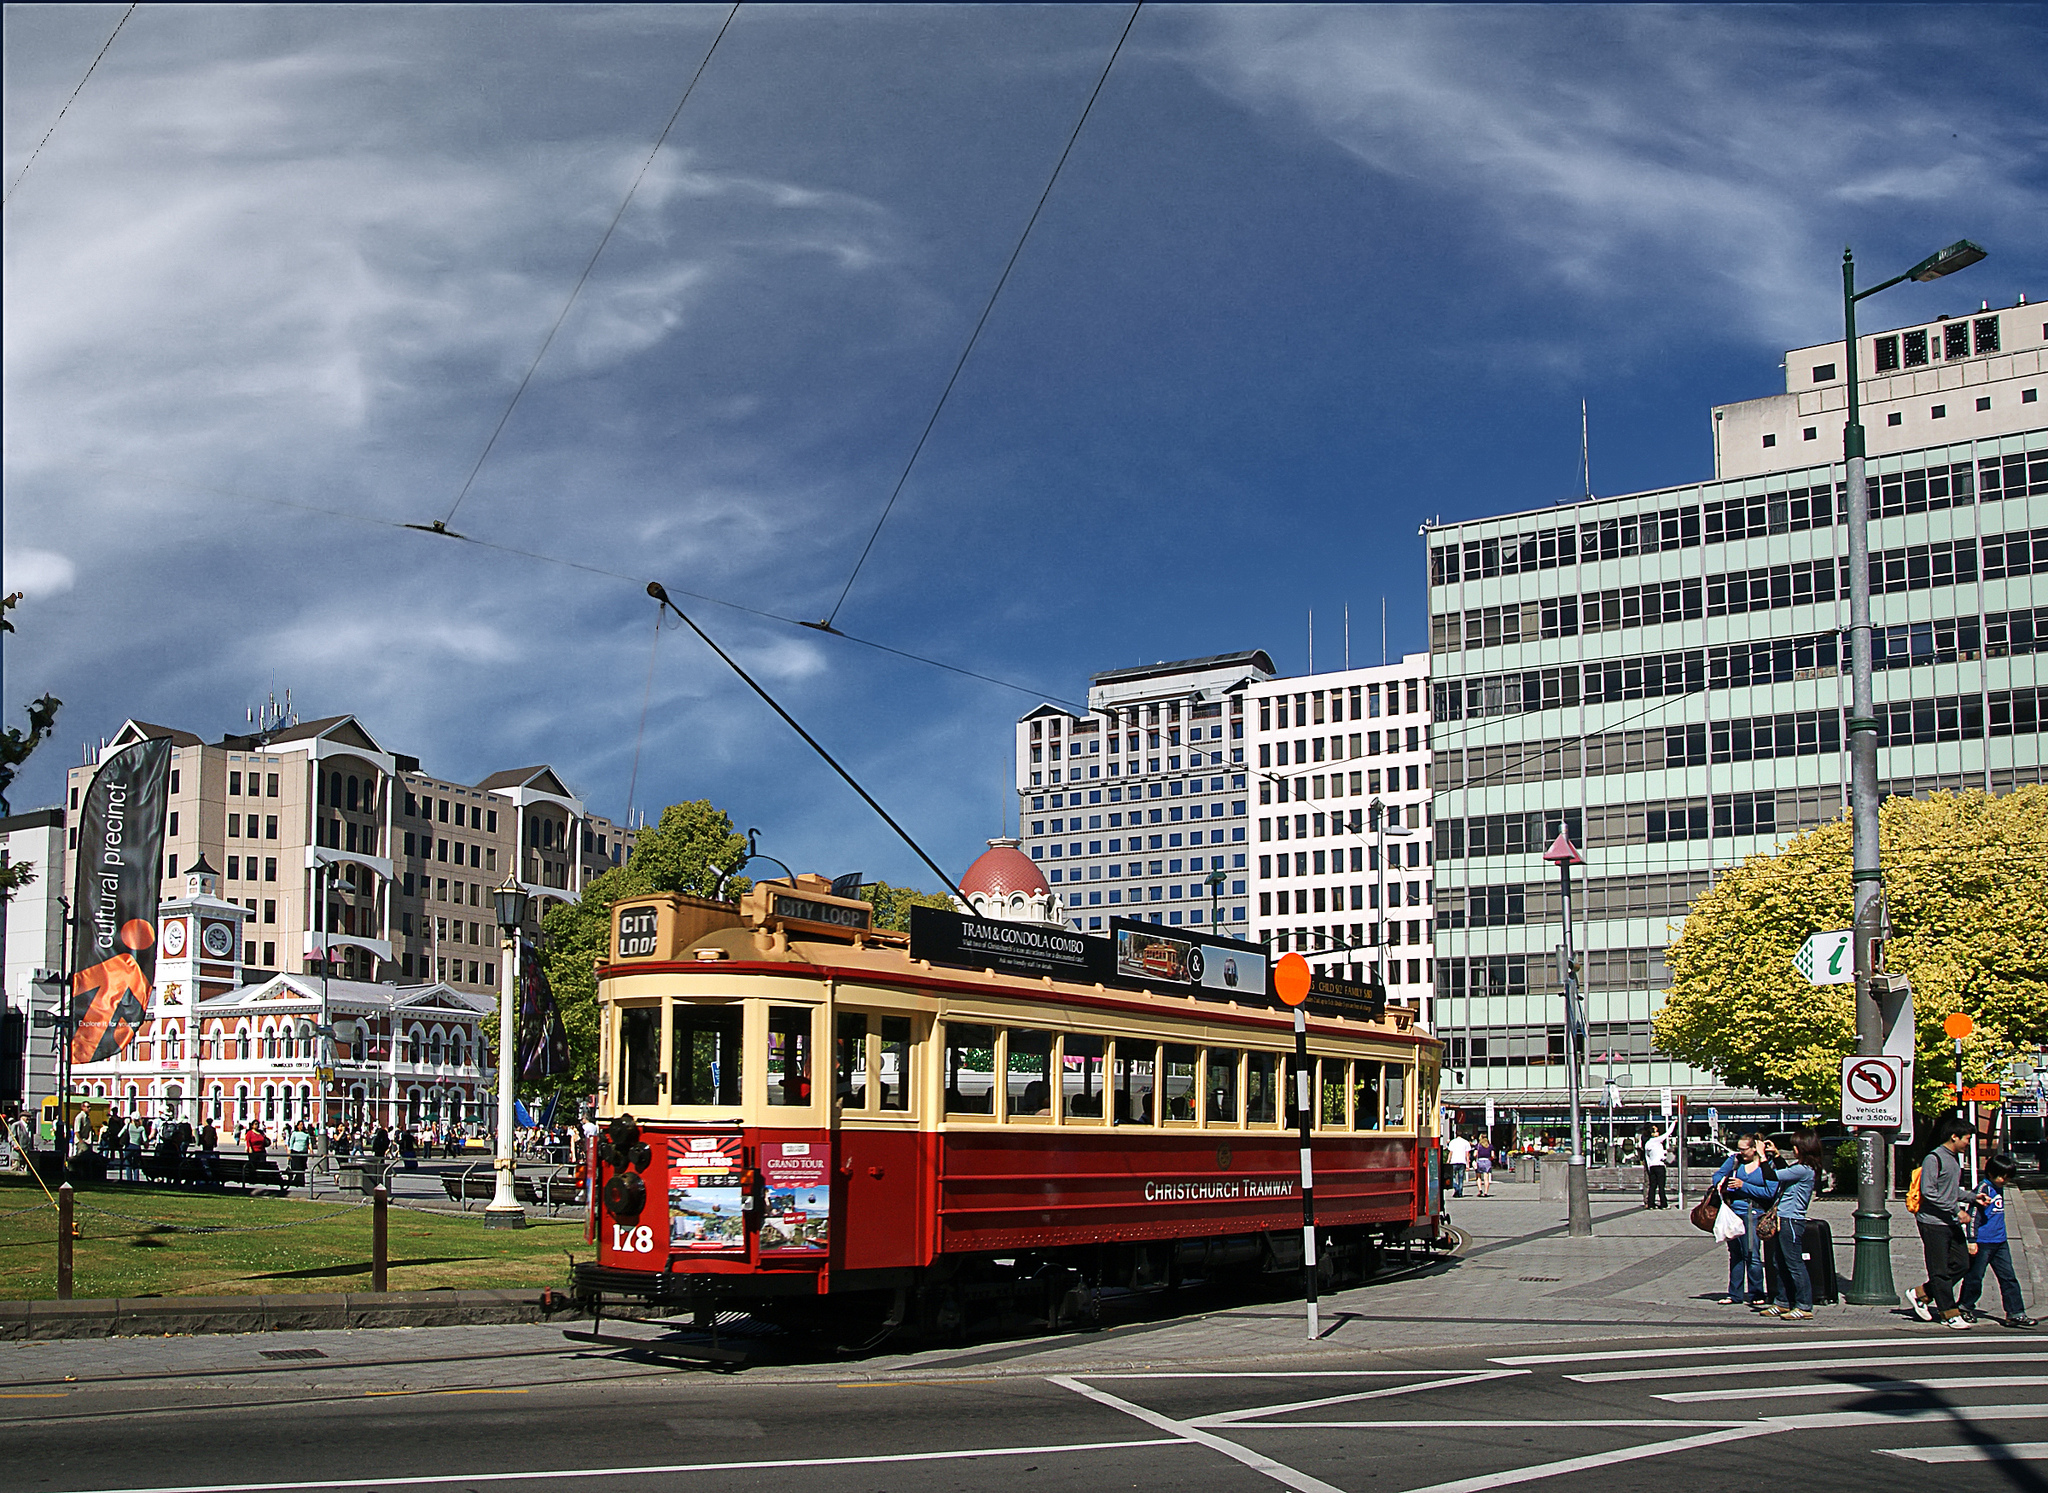
cityscape, downtown, tram, transport, vehicle, cable car, public transport, bus, christchurch, lightrail, electrictrams, brill, land vehicle, urban area, residential area, metropolitan area